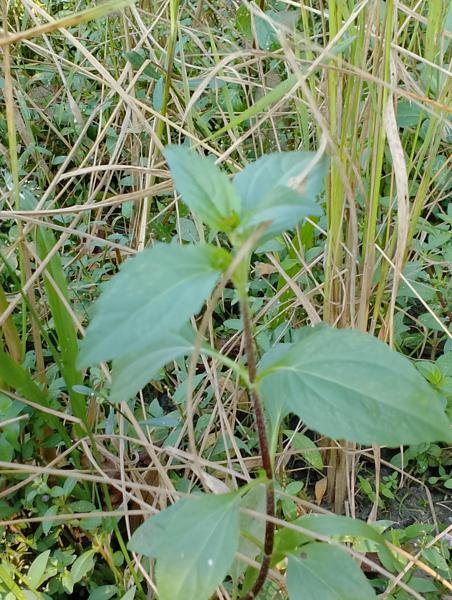
Weed species: Synedrella nodiflora